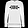
Label: Pullover